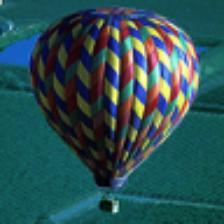
Label: NonHuman